Flashing Guns

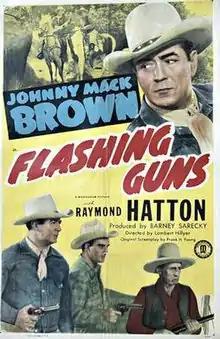
Theatrical release poster

Flashing Guns is a 1947 American Western film directed by Lambert Hillyer and written by Frank H. Young. The film stars Johnny Mack Brown, Raymond Hatton, Riley Hill, Jan Bryant, Douglas Evans and James Logan. The film was released on July 16, 1947, by Monogram Pictures.